Ernst Stizenberger

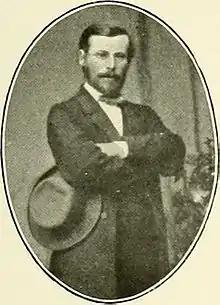
Ernst Stizenberger

He studied medicine at the University of Freiburg, afterwards furthering his medical training in Prague and Vienna. In 1851 he returned to Konstanz, where he worked as a general practitioner until his death in 1895. Throughout his career he had a passion for botany, especially lichenology.